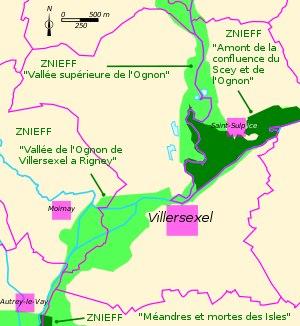
Villersexel est une commune française située dans le département de la Haute-Saône en région de Bourgogne-Franche-Comté. Elle est le siège de la communauté de communes du pays de Villersexel. Son territoire vallonné, dont l'altitude varie de 257 à 318 mètres, fait partie des collines pré-jurassiennes. Il comprend une grande partie de forêt.